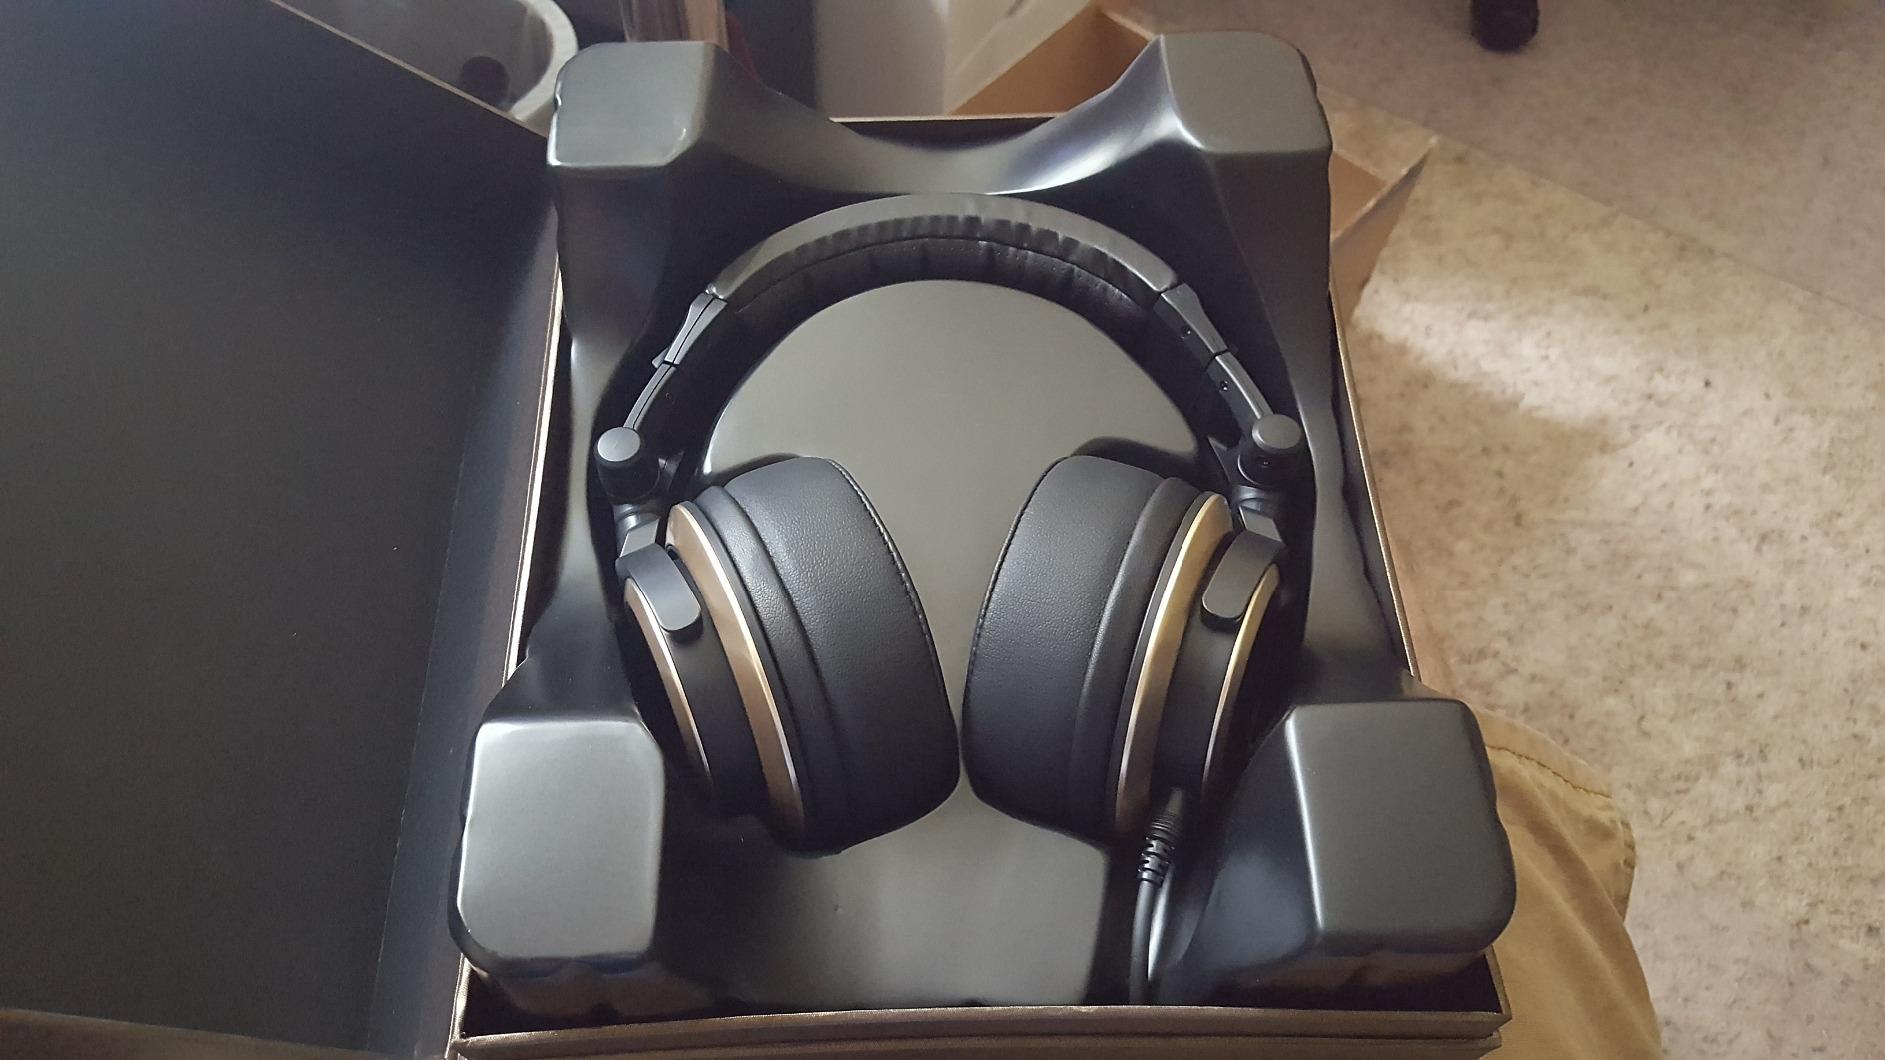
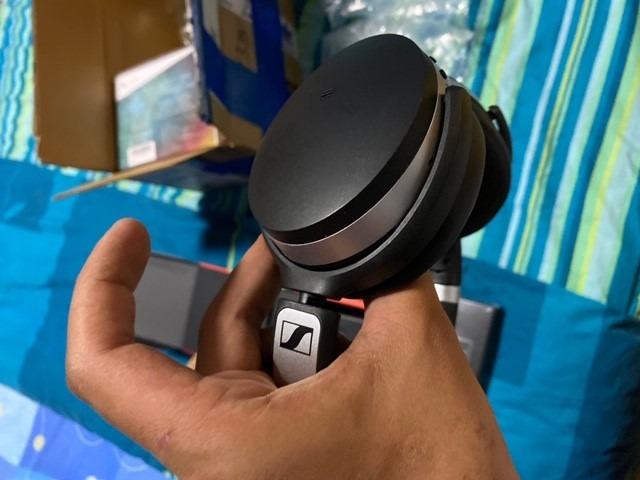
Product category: headphones
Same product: no